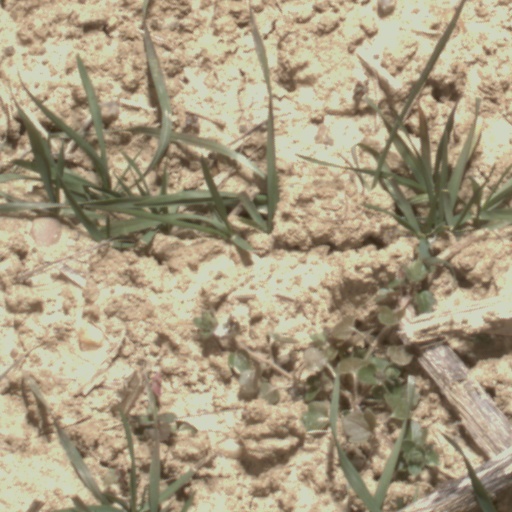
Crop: wheat